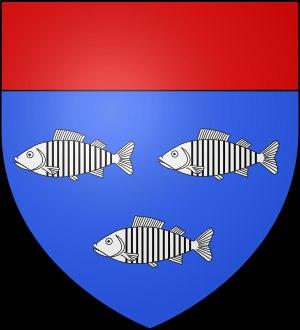
On retrouve les origines de cette famille au XVIIᵉ siècle, dans la commune de Lablachère en Ardèche. Louis de Montravel fait remonter leur présence au XIV ème siècle, mais ne leur reconnait aucun quartier de noblesse. Jean Dussargues ayant épousé Marie Refeyton est à l'origine de la branche la plus connue.